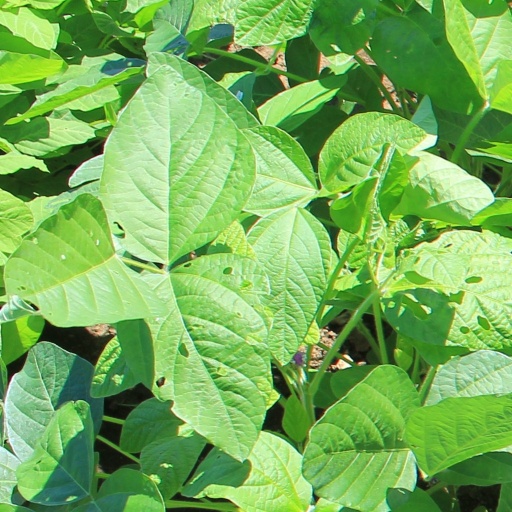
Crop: soybean